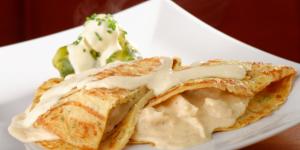
crepes salados de pollo